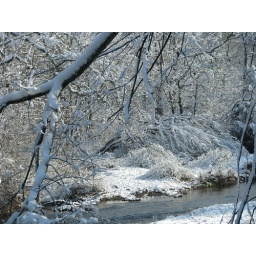
Creek near bridge on J&amp;amp;K's road